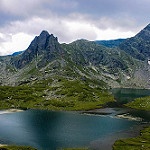
Label: mountain